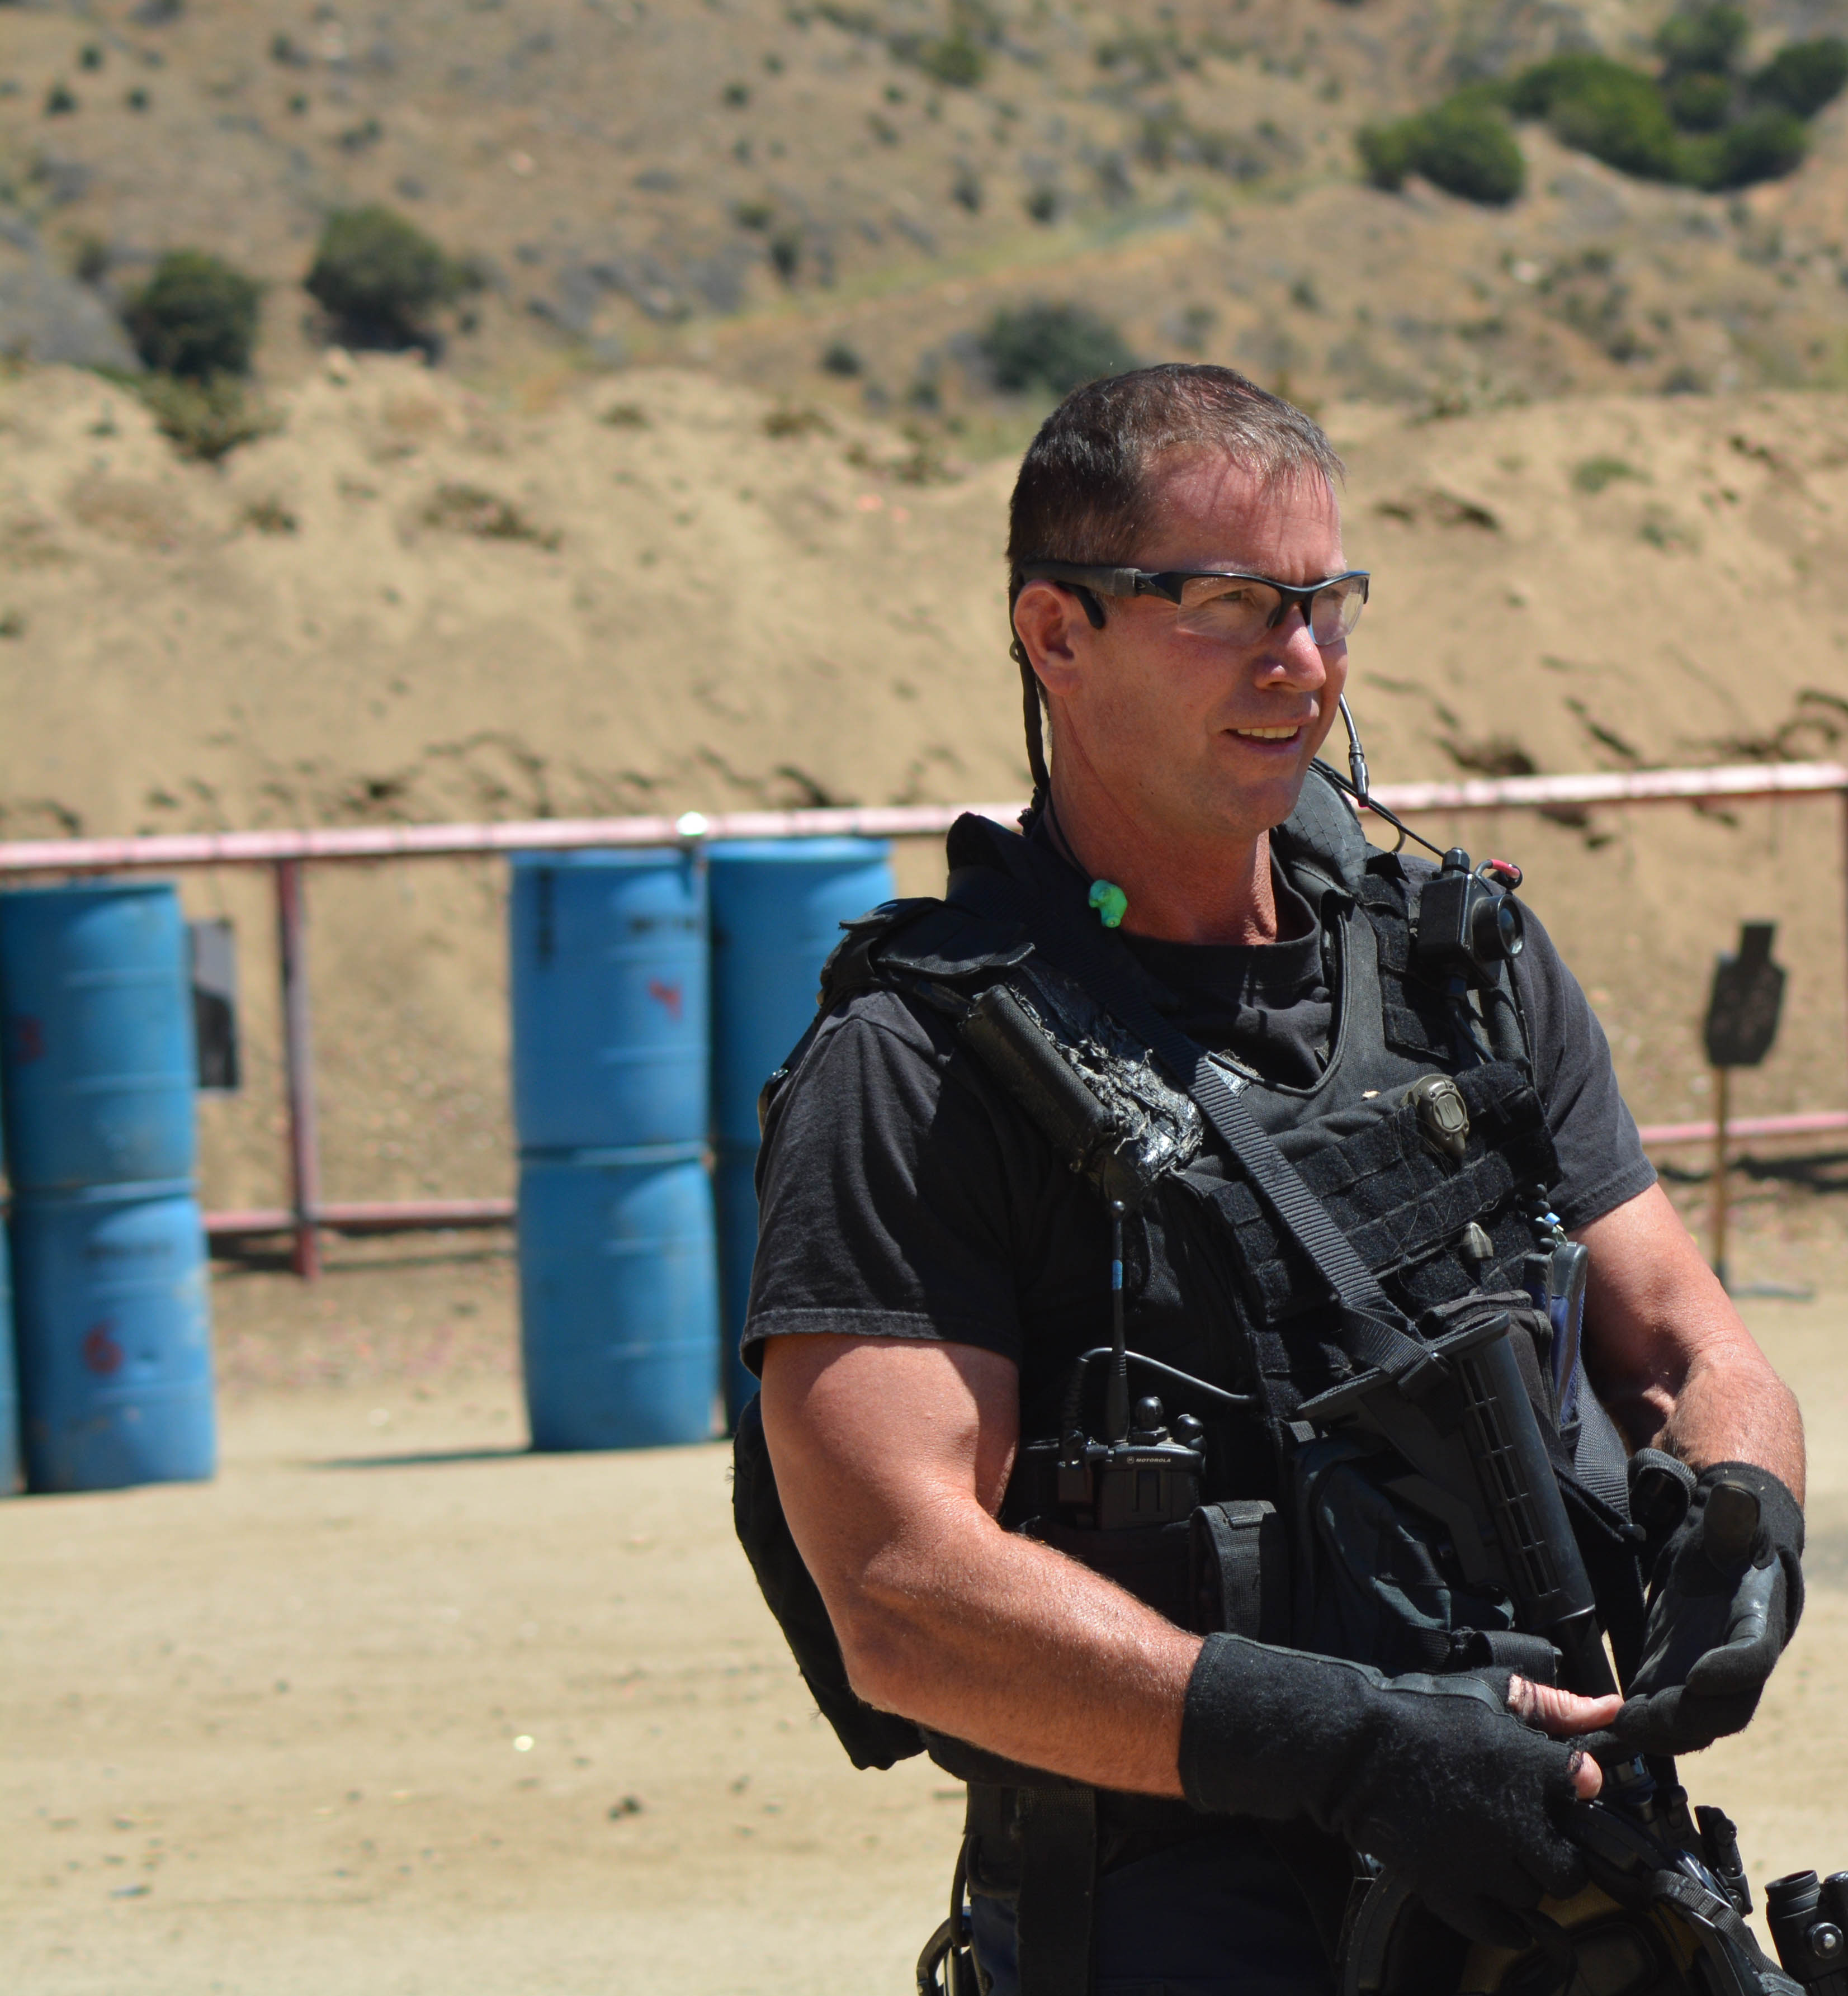
person, people, military, soldier, army, troop